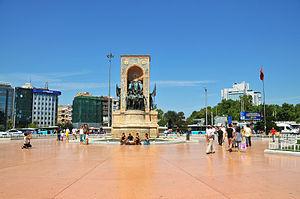
Taksim est le nom d'une place et, par extension, du centre moderne d'Istanbul qui s'étend aux alentours, sur la rive occidentale de la ville. C'est un centre nerveux multiculturel qui vit 24 heures sur 24, avec des flux de personnes importants, mais aussi un trafic routier intense sur le rond-point de la place du même nom. Elle est dans le district de Beyoğlu.
Istanbul ou Istamboul [istɑ̃bul], appelé officiellement ainsi à partir de 1930 et auparavant Constantinople, est la plus grande ville et métropole de Turquie et la préfecture de la province homonyme, dont elle représente environ 50 % de la superficie mais plus de 97 % de la population. Quatre zones historiques de la ville sont inscrites sur la liste du patrimoine mondial de l'Unesco depuis 1985. Istanbul est le principal centre économique de la Turquie mais aussi la capitale culturelle du pays.